Shea Stadium

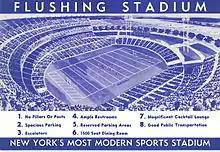
A concept drawing of Shea Stadium in football configuration

The New York Jets of the American Football League and later, the National Football League played at Shea for 20 seasons, from 1964 through 1983 (excluding their first home game in 1977, played at Giants Stadium). The stadium hosted three Jets playoff games: the AFL Championship in 1968 (defeating the Oakland Raiders, 27–23), an AFL Inter-Divisional Playoff in 1969 (a 13–6 loss to the Kansas City Chiefs) and the 1981 AFC Wild Card Playoff game (lost 31–27 to the Buffalo Bills).